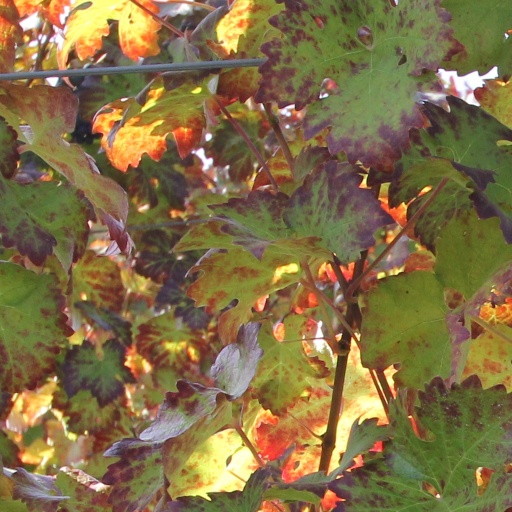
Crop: grape